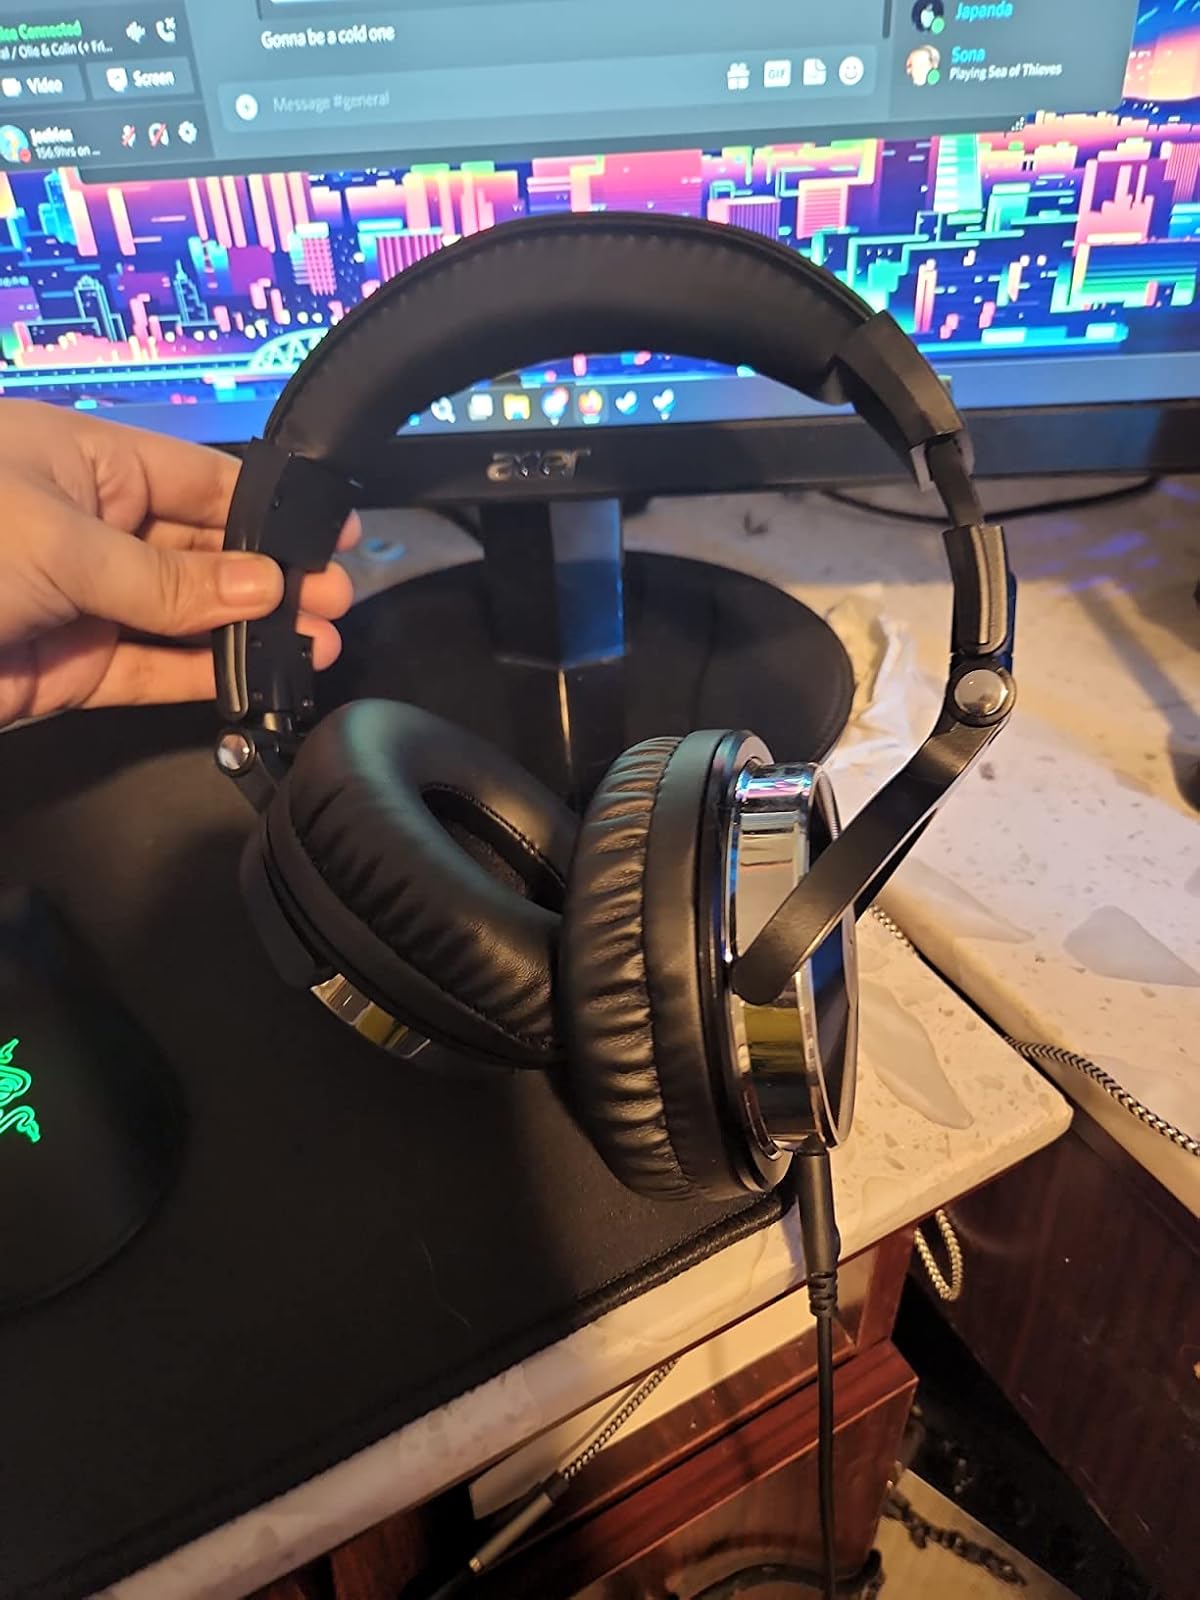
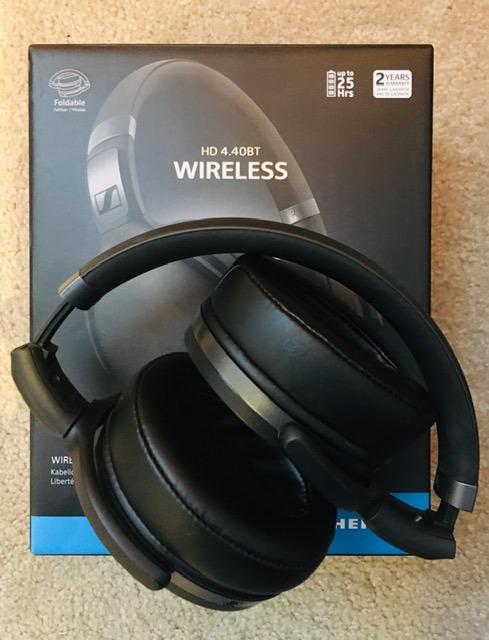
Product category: headphones
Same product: no